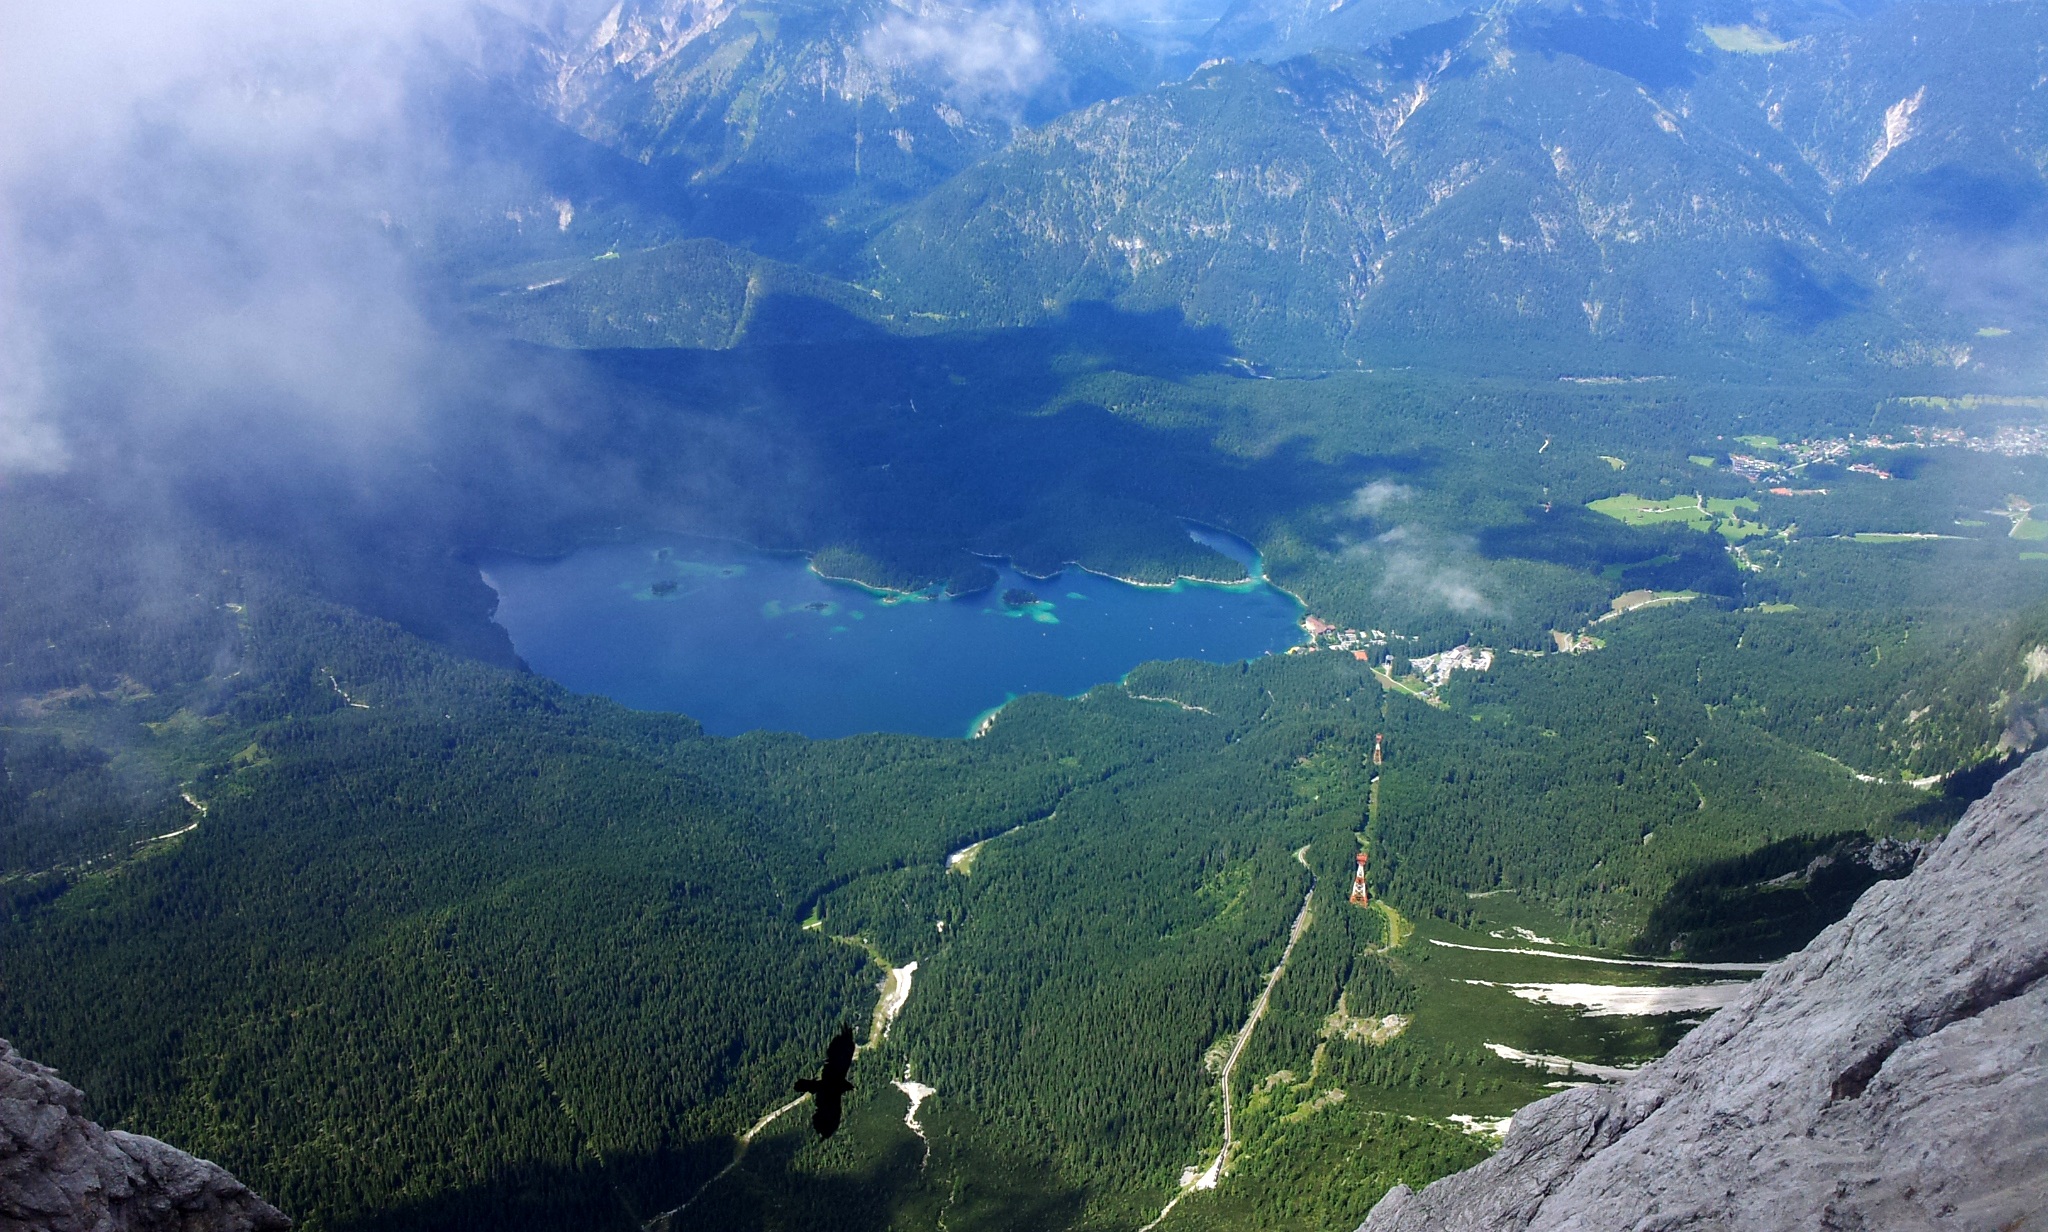
landscape, rock, wilderness, mountain, bird, sky, sport, hill, lake, valley, mountain range, travel, idyllic, high, holiday, romantic, fjord, rest, extreme sport, terrain, ridge, clouds, mountains, alps, plateau, bergsee, fell, cirque, recovery, landform, mountain hiking, aerial photography, mountain pass, mountain walker, geographical feature, atmospheric phenomenon, mountainous landforms, geological phenomenon